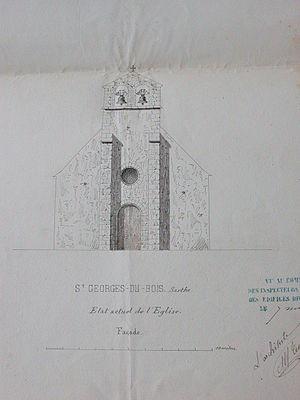
Ancienne façade de l'église de Saint-Georges-du-Bois dans le département français de la Sarthe, en 1855.
Saint-Georges-du-Bois est une commune française située dans le département de la Sarthe en région Pays de la Loire.